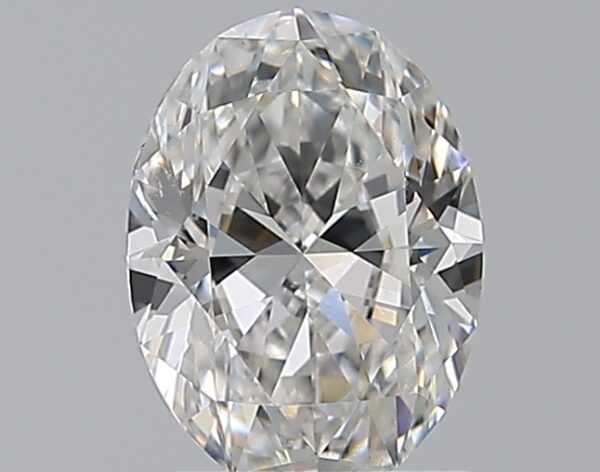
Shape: oval
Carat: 1.2
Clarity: VS2
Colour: E
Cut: EX
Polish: EX
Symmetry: VG
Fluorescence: M
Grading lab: GIA
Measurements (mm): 7.97 x 5.81 x 3.71